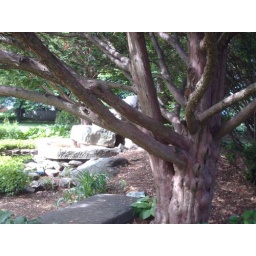
Majestic tree by rock fountain